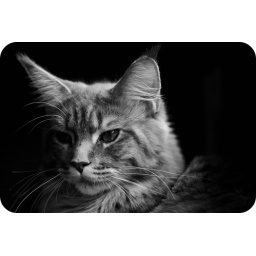
Daisy in black and white